NCBA Bank Rwanda

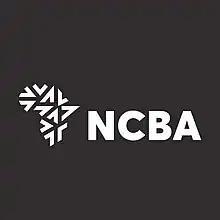
Logo of NCBA

NCBA Bank Rwanda, formerly "Commercial Bank of Africa (Rwanda)", is a commercial bank in Rwanda. NCBA Bank Rwanda is one of the Kenyan-owned bank subsidiaries to launch operations in Rwanda. The bank is a subsidiary of the NCBA Group Plc, a financial services group with headquarters in Nairobi, Kenya, with subsidiaries in Kenya, Rwanda, Tanzania, Uganda and Ivory Coast.